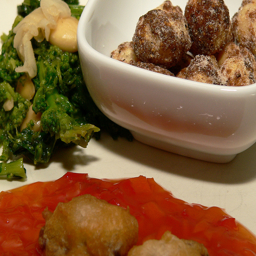
Meatballs, green vegetables, and a sweet chili sauce on a plate
Special food are on display on the whited table.
The plate is full of tasty looking food.
a table that has some food on it
A white bowl of full of meatballs next to a salad.